Climate change in Antarctica

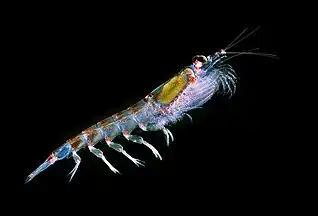
The populations of Antarctic krill ("Euphasia superba") appear to have been declining in parts of the Southwest Atlantic Ocean since the 1970s.

The overturning circulation has two parts; the smaller upper cell, which is most-strongly affected by winds and precipitation, and the larger lower cell that is defined by the temperature and salinity of Antarctic bottom water. Since the 1970s, the upper cell has strengthened by 50–60% while the lower cell has weakened by 10–20%.The natural cycle of the Interdecadal Pacific Oscillation (IPO) contributed to some of this change, but climate change has also played a clear role by shifting the Southern Annular Mode (SAM) pattern, which alters winds and precipitation. Fresh meltwater from the erosion of the West Antarctic ice sheet dilutes the more-saline Antarctic bottom water, which flows at a rate of 1100–1500 billion tons (GT) per year. During the 2010s, a temporary reduction in ice-shelf melting in West Antarctica allowed for the partial recovery of Antarctic bottom water and the lower cell of the circulation. Greater melting and further decline of the circulation is expected in the future.